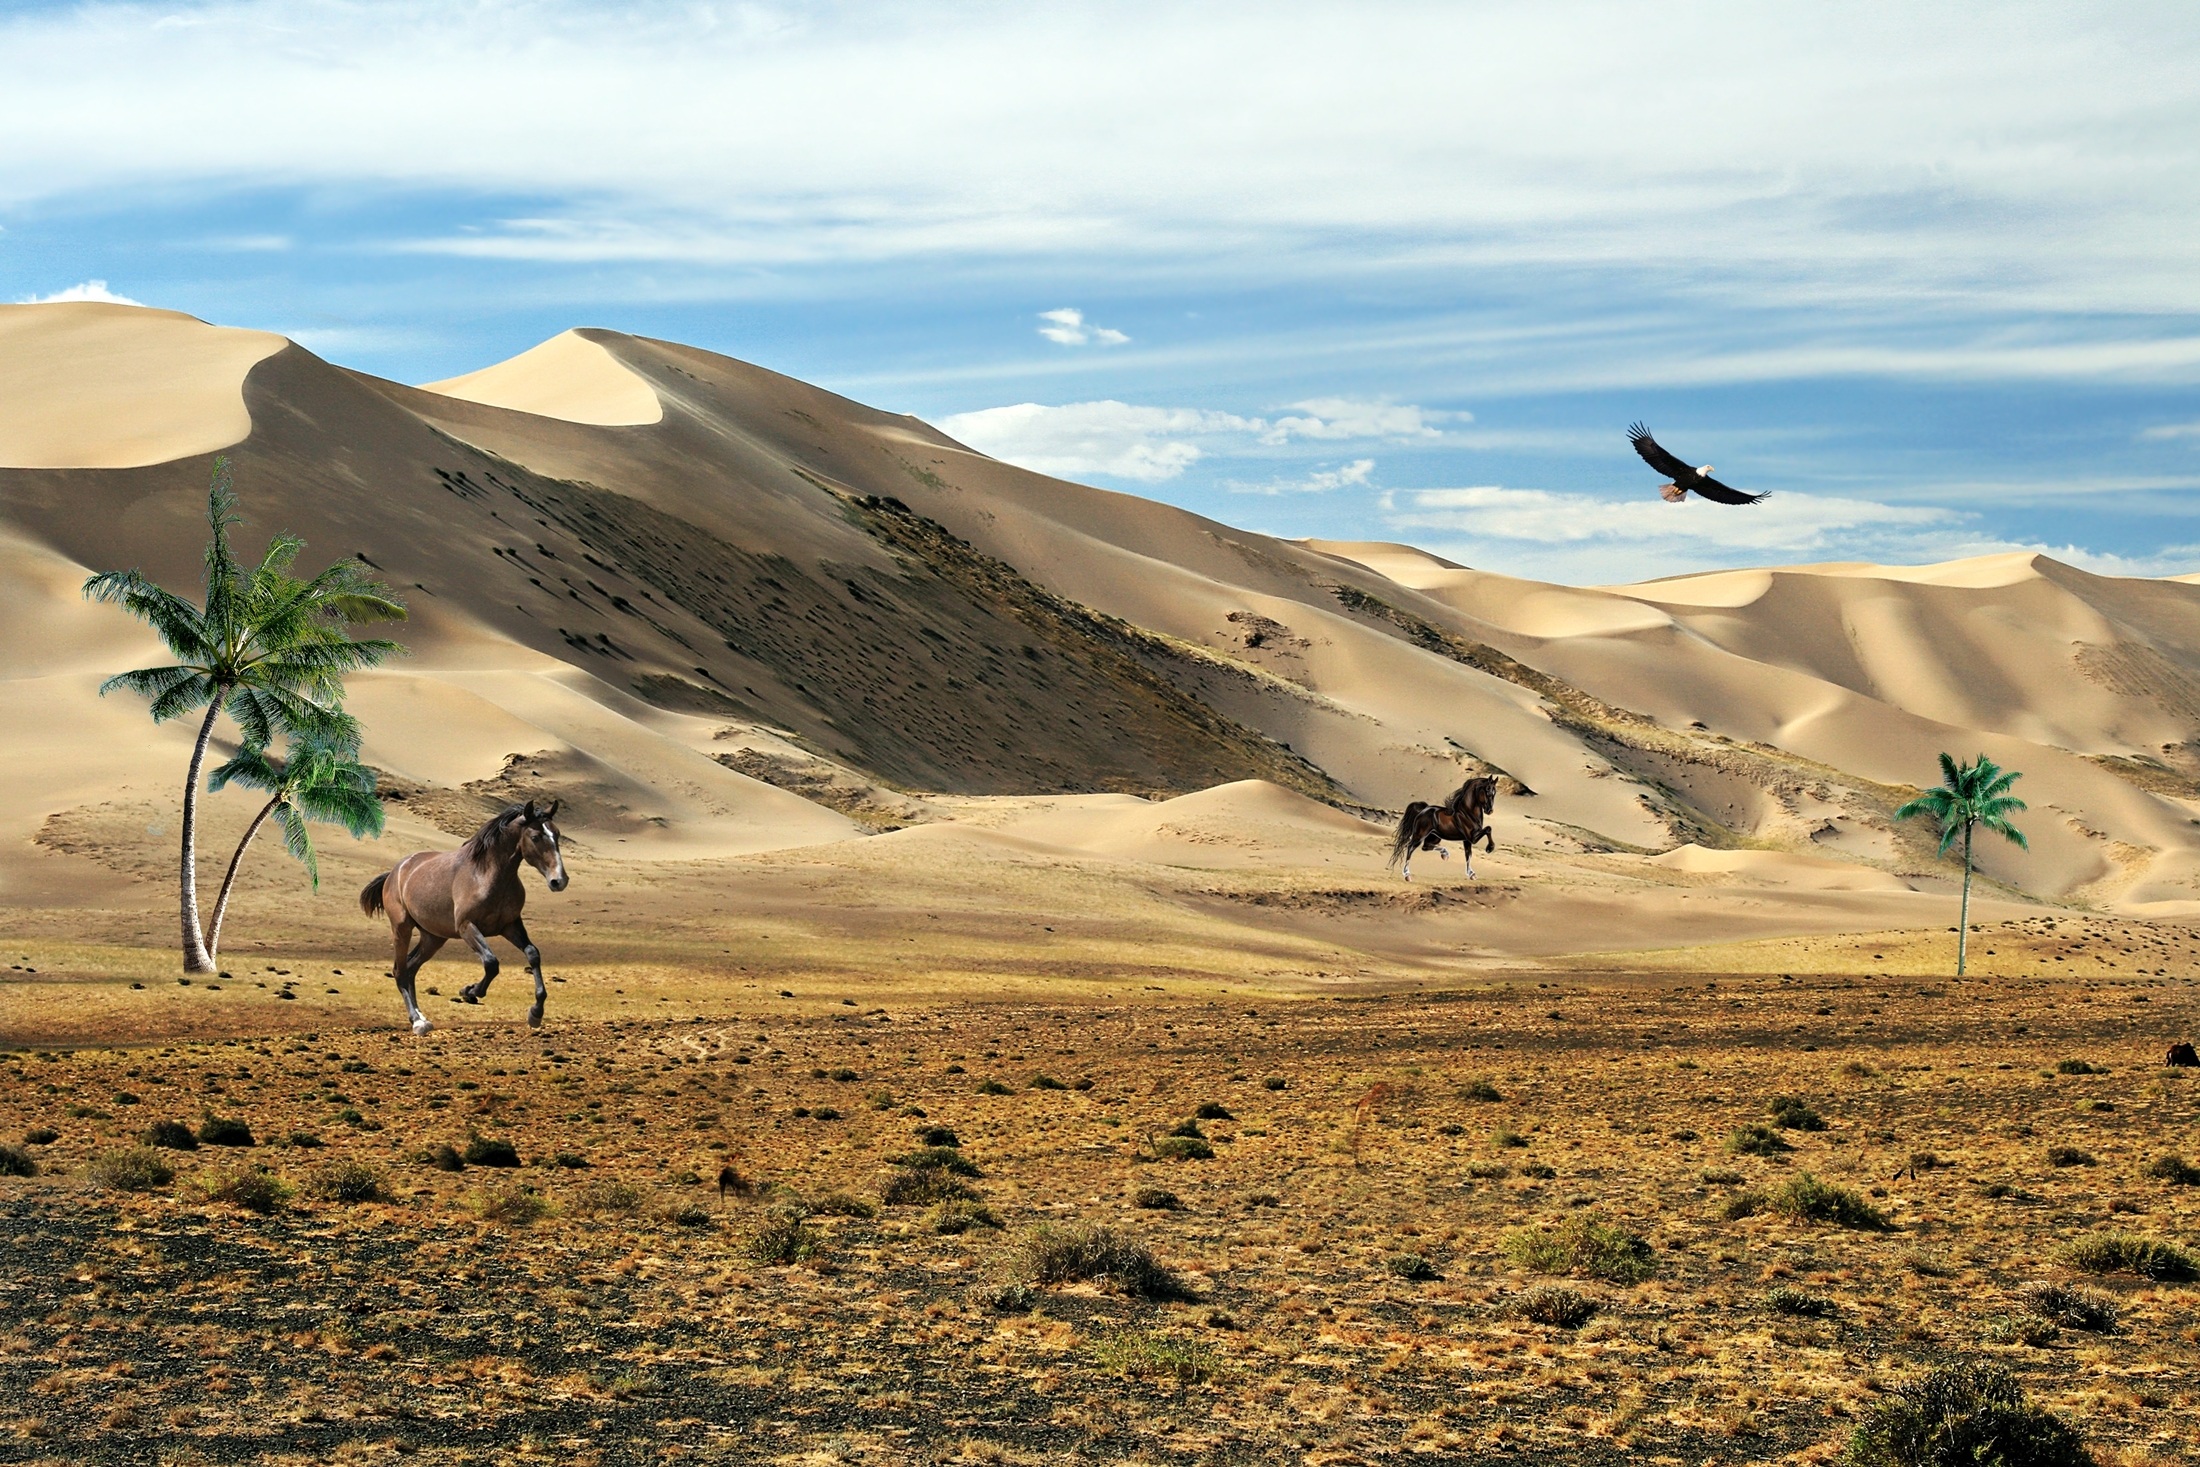
landscape, nature, sand, wilderness, mountain, prairie, desert, dune, fly, savanna, plain, birds, horses, mountains, grassland, vegetation, animals, plateau, beauty, habitat, ecosystem, tundra, eagles, steppe, landform, erg, steppes, natural environment, geographical feature, aeolian landform